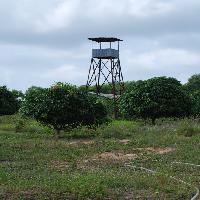
Weather: cloudy or overcast